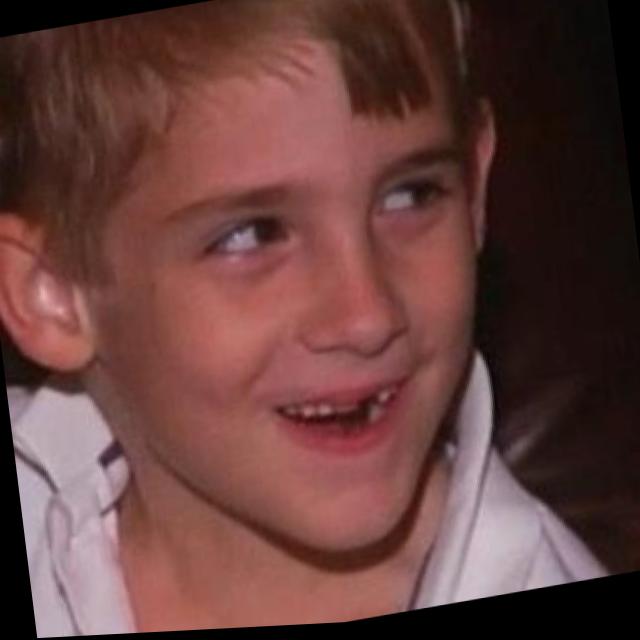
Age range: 0-12